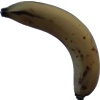
Label: banana